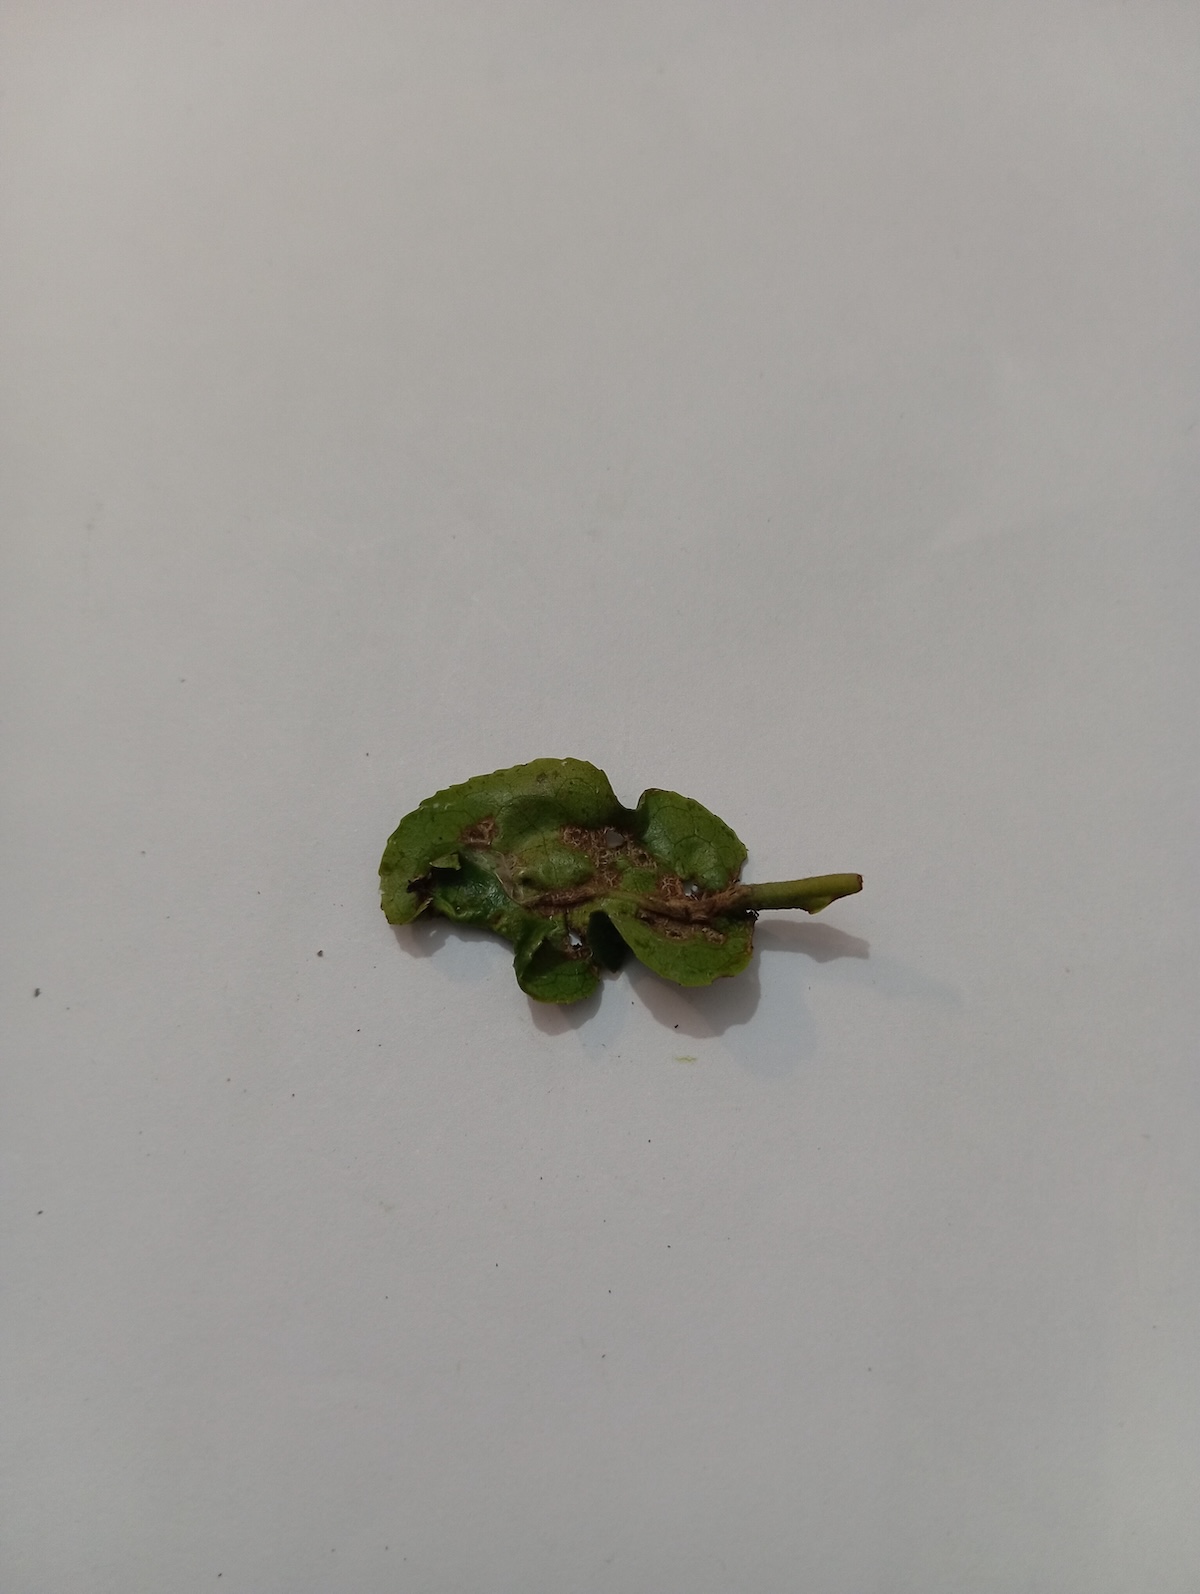
Label: Green mirid bug